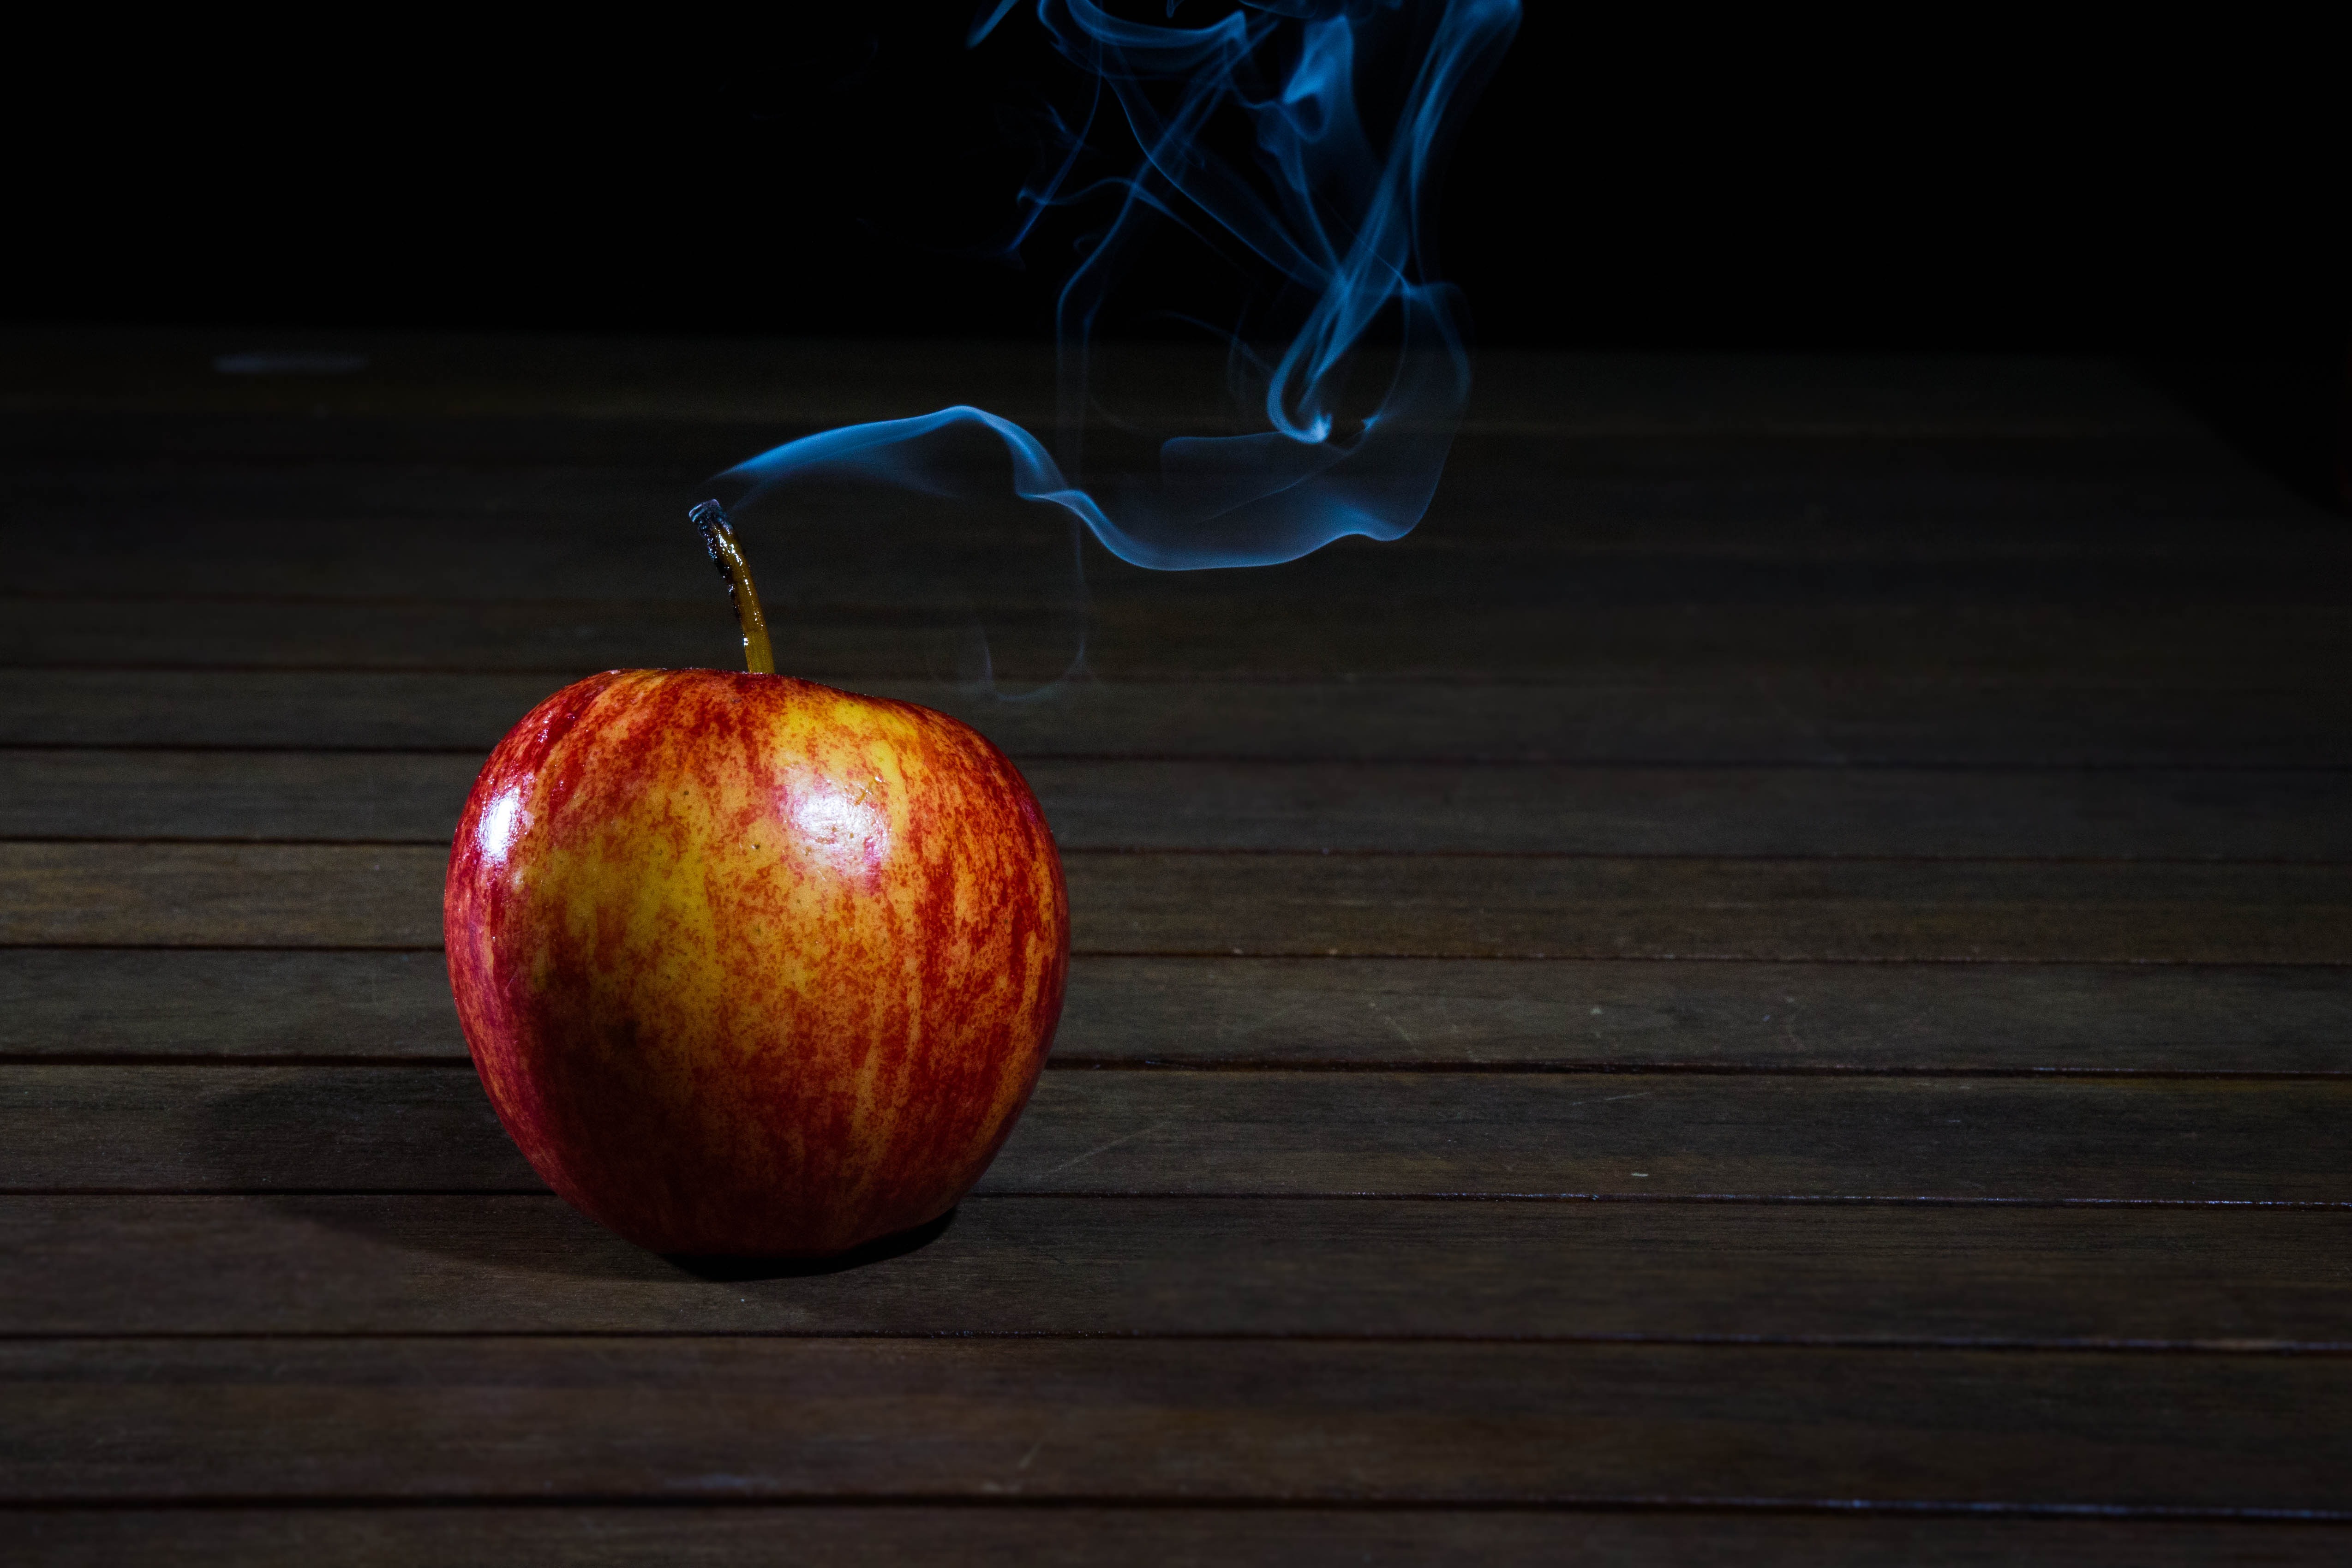
apple, light, plant, fruit, smoke, ripe, food, red, ingredient, produce, color, natural, fresh, darkness, agriculture, juicy, candle, healthy, lighting, delicious, still life, health, nutrition, tasty, vegetarian, raw, organ, shape, diet, organic, wax, macro photography, nutritious, still life photography, computer wallpaper